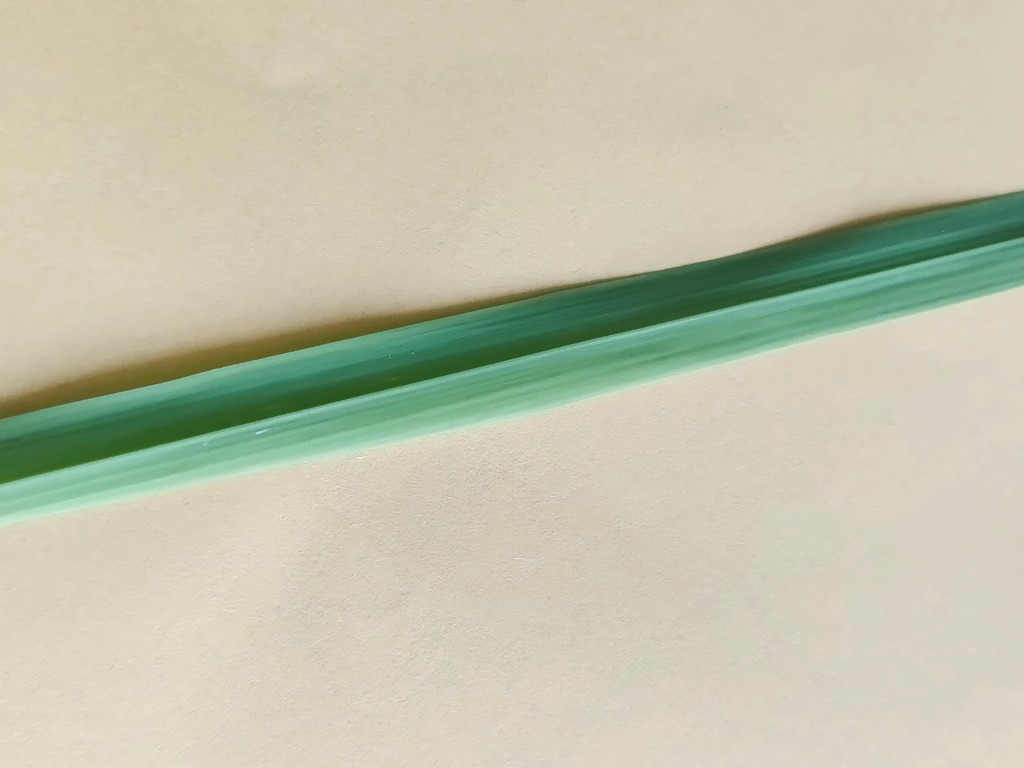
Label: Healthy